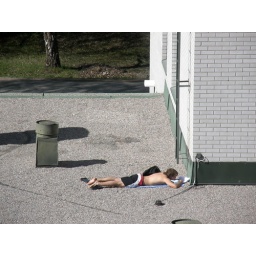
Sunbathing on the roof of a student apartment house in Kortepohja student village